Newnham Grange

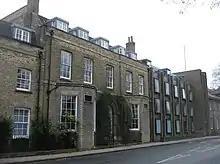
Darwin College

The building was built in 1793 for the family of Patrick Beales, a local corn and coal merchant and twice Mayor of Cambridge. After the death of Beales's daughters, the house was bought by George Darwin and his wife Maud Darwin in 1885 and extensively remodelled. The Darwins had five children: